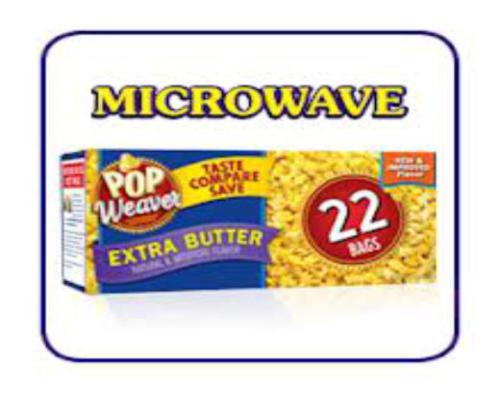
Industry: Food